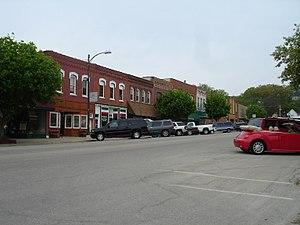
Marseilles est une ville du comté de LaSalle, dans l’État de l'Illinois, aux États-Unis. Sa population s’élevait à 5 094 habitants lors du recensement de 2010. La ville est nommée d’après la ville de Marseille, en France ; Marseilles est l'orthographie anglaise de son nom.